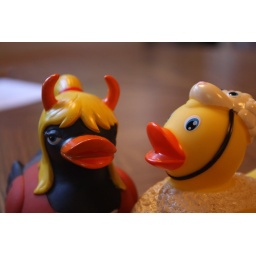
duck in lambs clothing is shocked by the services that sheena offers